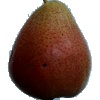
Label: pear_forelle